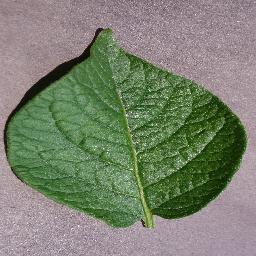
Label: Potato___healthy